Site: brandenburg
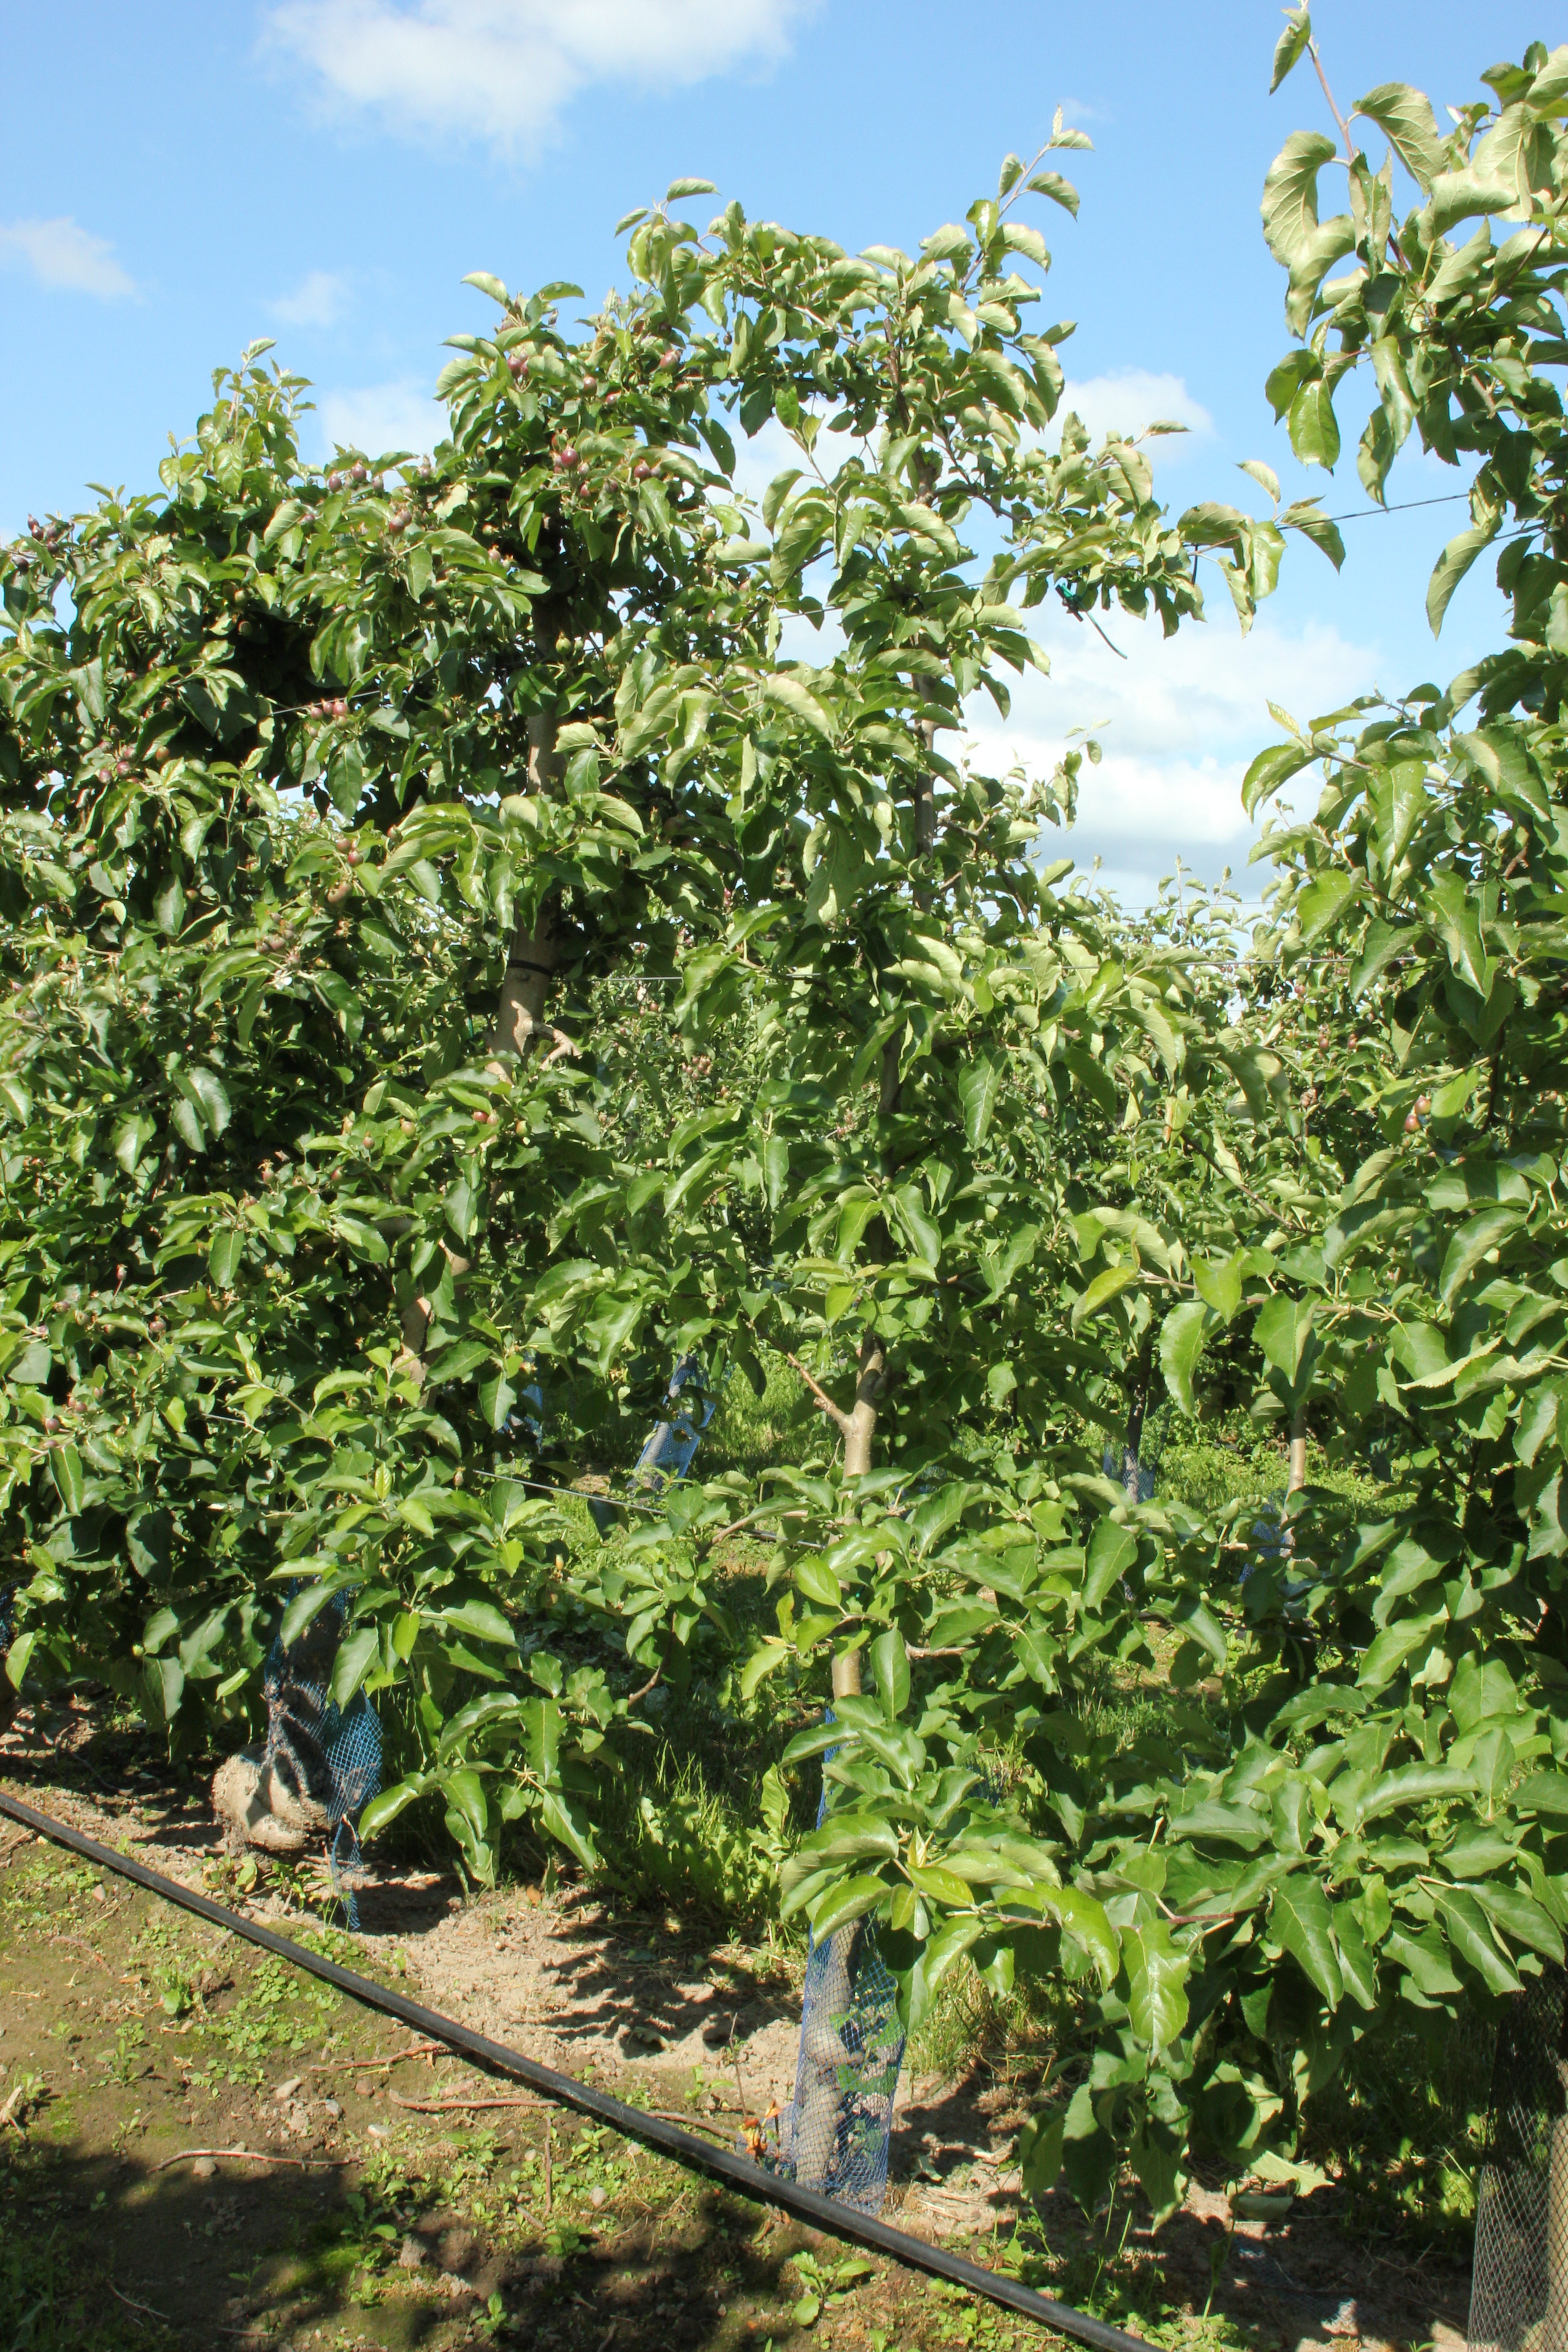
Growth stage (BBCH 72): Development of fruit